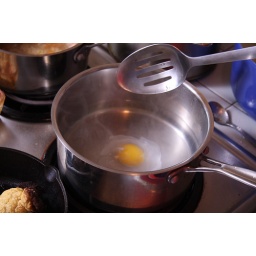
Our executive chef poaches a duck egg to float in our turtle soup.